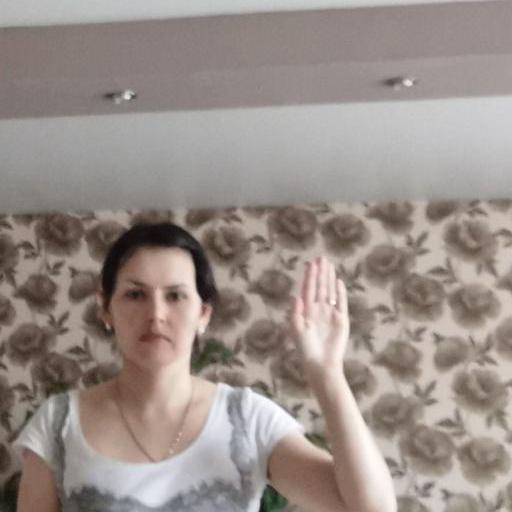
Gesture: stop